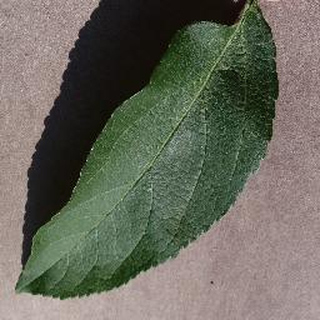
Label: healthy_apple